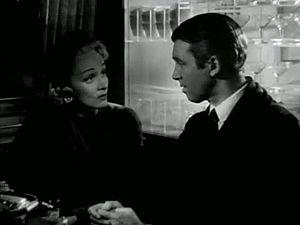
Le Voyage fantastique est un film britannique réalisé par Henry Koster sorti en 1951.
28 janvier : Le premier film classé X prend l'affiche à Londres, il s'agit du film français La vie commence demain.